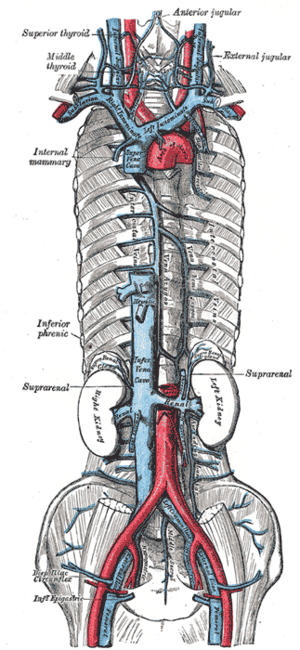
Les veines phréniques inférieures drainent le diaphragme depuis sa face inférieure et suivent les artères phréniques inférieures. Au niveau du diaphragme, elles communiquent avec la face antérieure de la veine cave, puis descendent vers les veines surrénales.
La veine hémi-azygos naît de l'union de deux racines : une latérale et une médiale. La racine latérale est formée par la réunion de la 12ᵉ veine intercostale gauche et de la veine lombale ascendante gauche, tandis que la racine médiale provient d'une anastomose entre la veine rénale gauche et la veine lombale postérieure gauche : on parle d'arc réno-azygo-lombaire.Trajet :
La veine thyroïdienne supérieure commence à la surface et dans le pole supérieur de la glande thyroïde, par des affluents correspondant aux branches de l'artère thyroïdienne supérieure, et se termine dans la partie supérieure de la veine jugulaire interne.